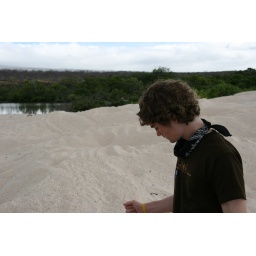
sea turtle nest in sand